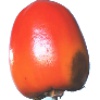
Label: Kaki 1